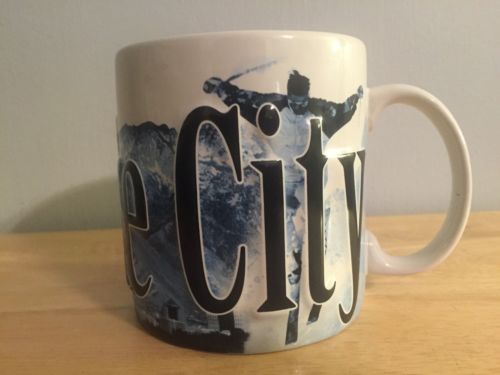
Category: mug